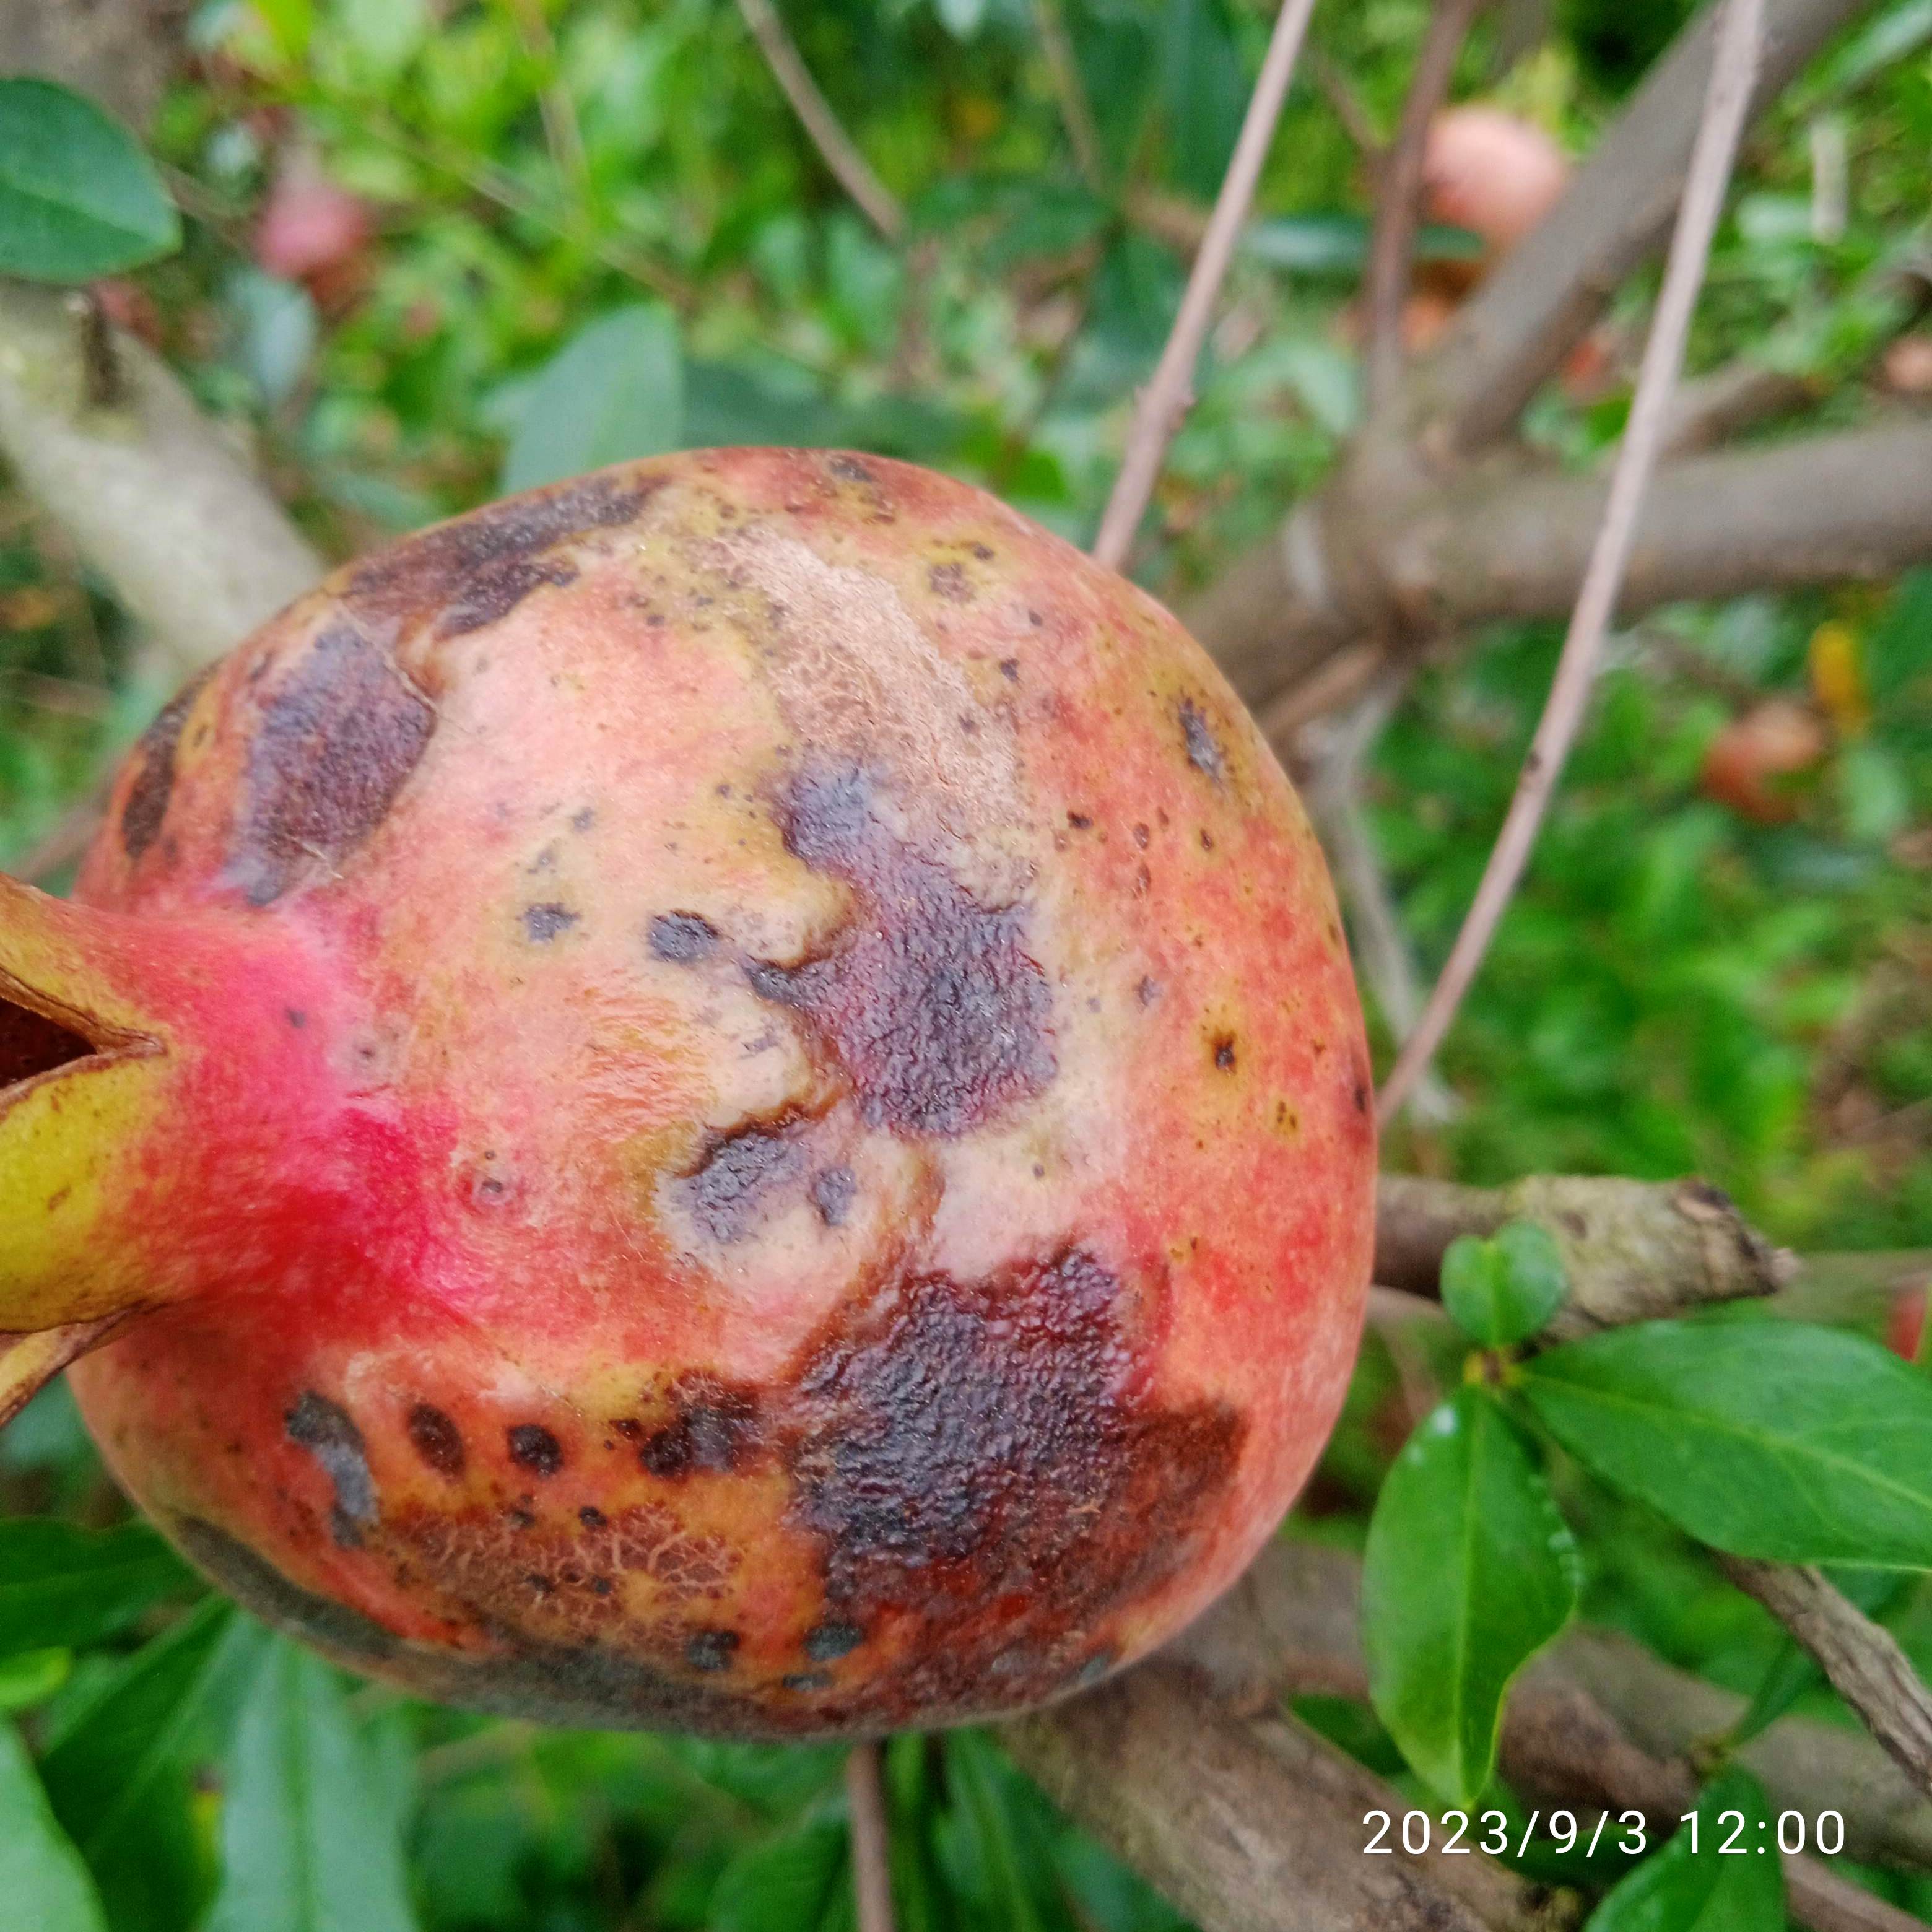
Label: Anthracnose